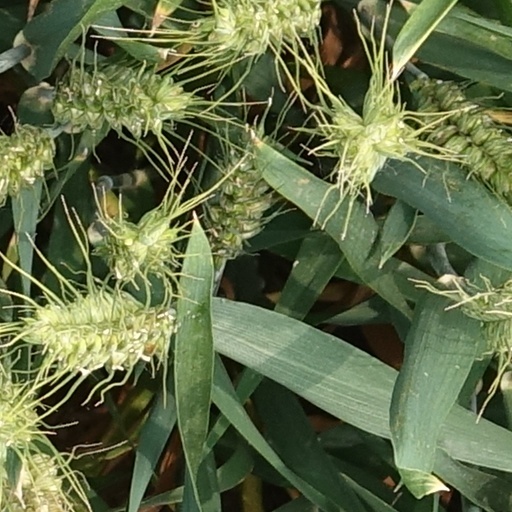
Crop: wheat